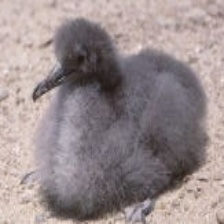
Species: BLACK VENTED SHEARWATER
Scientific name: PUFFINUS OPISTHOMELA